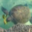
Label: turtle